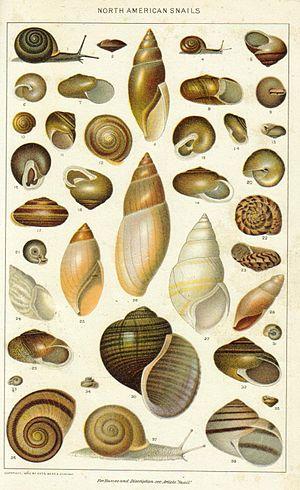
Le terme escargot est un nom vernaculaire qui en français désigne des gastéropodes à coquille, généralement terrestres et appelés aussi des limaçons, ou colimaçons par opposition aux limaces. Ce sont tous des mollusques, quelle que soit leur taille ou leur forme. 40 % des mollusques étant des escargots terrestres, certains escargots toutefois sont des espèces aquatiques, plutôt d'eau douce : Basommatophora tels les limnées ou les planorbes, souvent appelés « escargots nettoyeurs » par les amateurs d'aquariophilie. La plupart des escargots sont phytophages, quoique quelques espèces soient omnivores, zoophages ou détritivores.